Carl Wilhelm Scheele

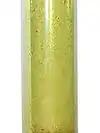
Chlorine gas

In addition to his joint recognition for the discovery of oxygen, Scheele is argued to have been the first to discover other chemical elements such as barium (1772), manganese (1774), molybdenum (1778), and tungsten (1781), as well as several chemical compounds, including citric acid, lactic acid, glycerol, hydrogen cyanide (also known, in aqueous solution, as prussic acid), hydrogen fluoride, and hydrogen sulfide (1777). In addition, he discovered a process similar to pasteurization, along with a means of mass-producing phosphorus (1769), leading Sweden to become one of the world's leading producers of matches.